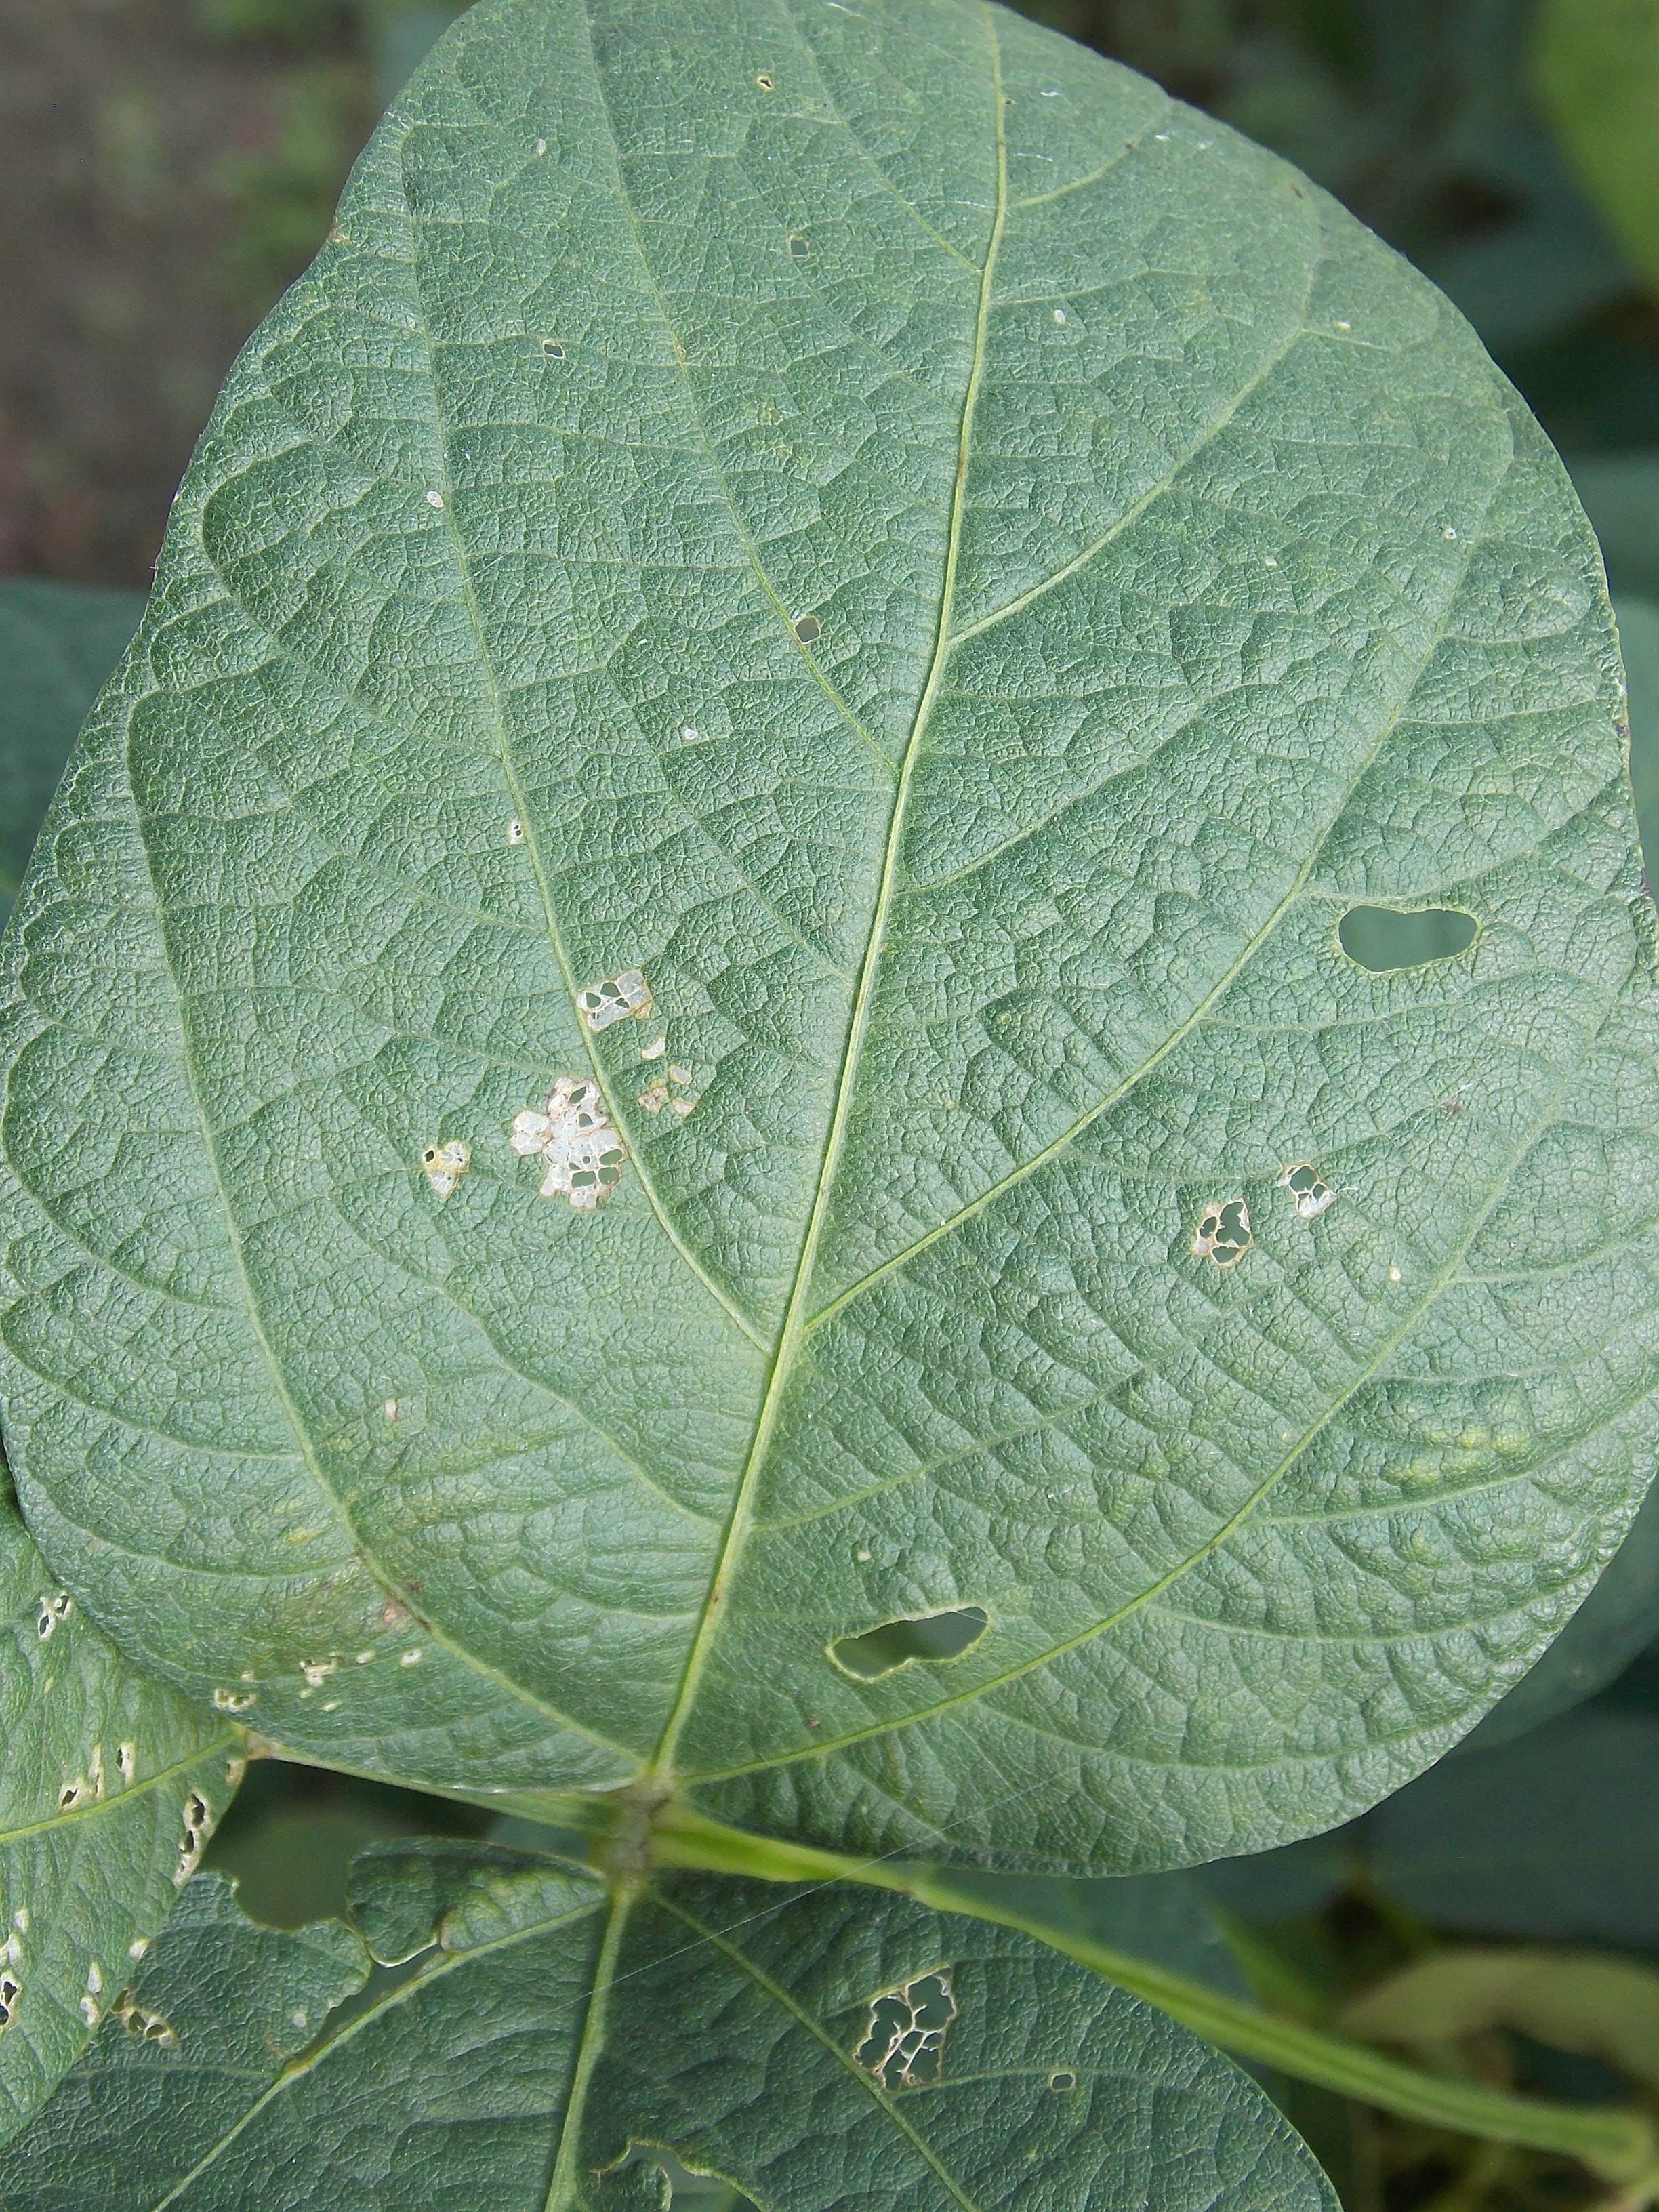
Label: Disease